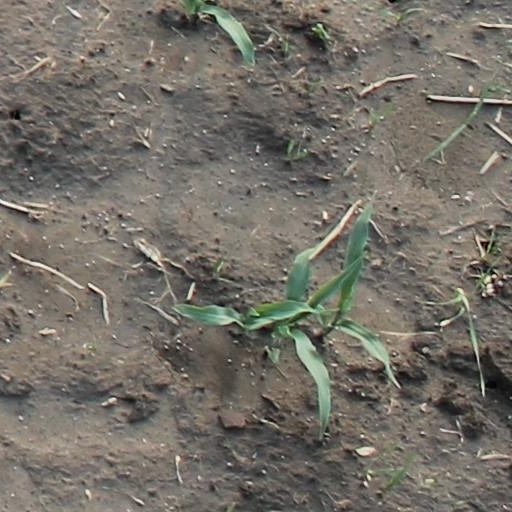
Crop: maize; corn